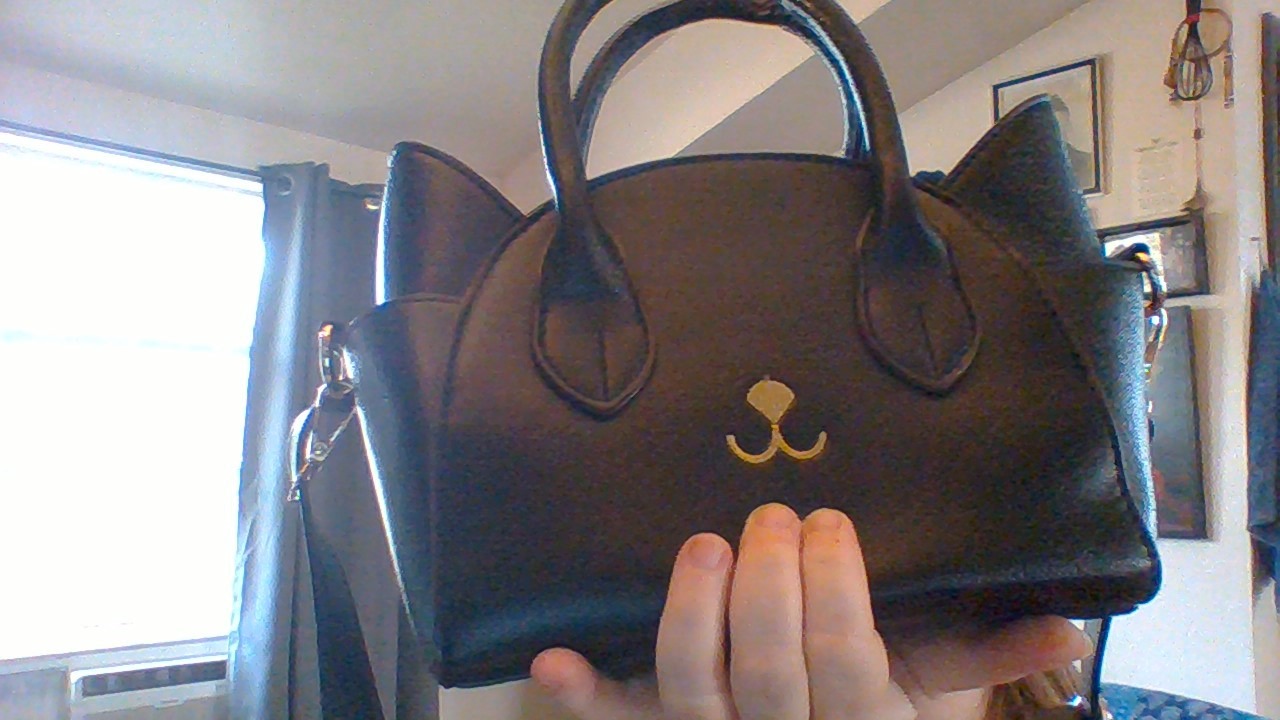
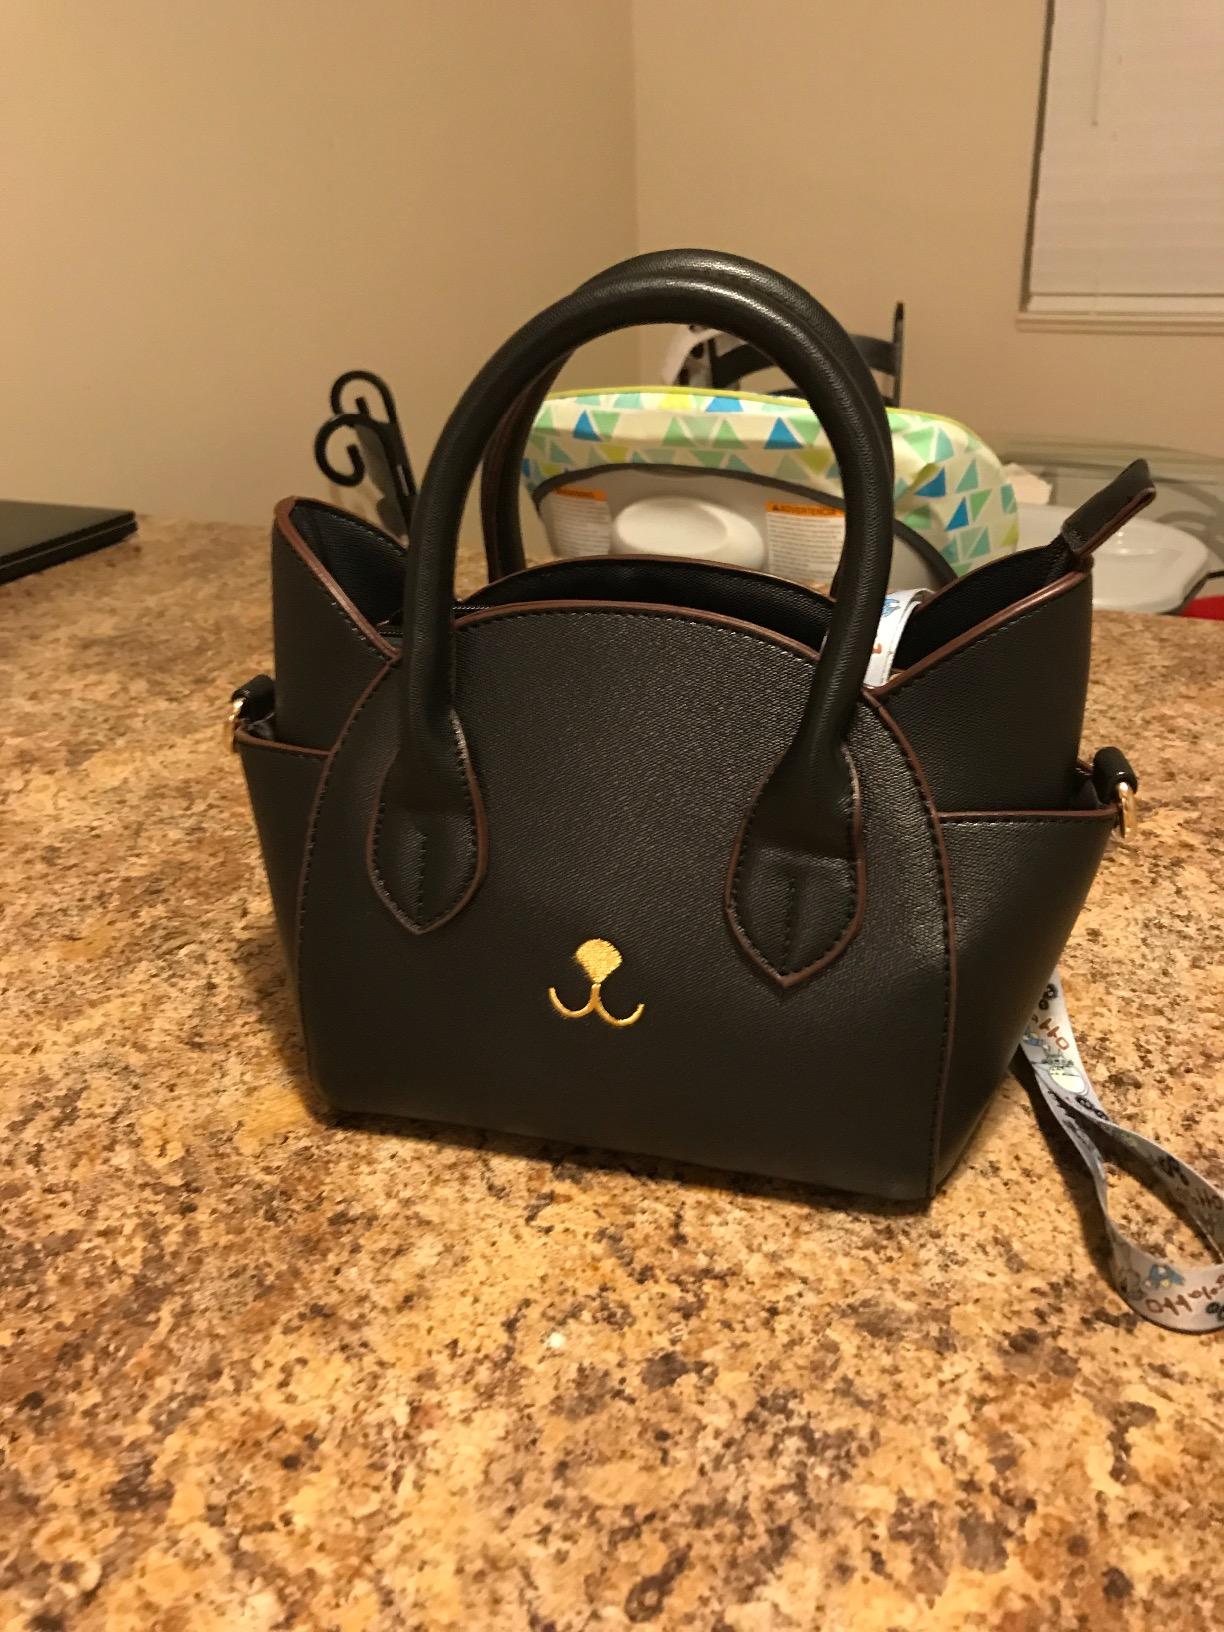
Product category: accessories_handbag
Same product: yes